DESY

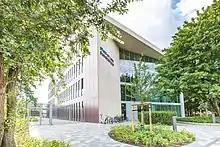
The Start-up Labs Bahrenfeld, an innovation centre of DESY, the University of Hamburg and the Free and Hanseatic City of Hamburg were opened in September 2021.

In parallel, as early as the 1960s, research groups from DESY, various universities and the Max Planck Society developed the technology for using the synchrotron radiation produced by the accelerators. To meet the rapidly growing national and European demand, DESY founded its own large laboratory: the Hamburg Synchrotron Radiation Laboratory HASYLAB, which opened in 1980. It provided measuring stations at DORIS, and it was here that the Israeli biochemist Ada Yonath (Nobel Prize in Chemistry 2009) conducted experiments from 1986 to 2004 that led to her deciphering the ribosome. From 1995, both synchrotron radiation and particle physics experiments were conducted at PETRA. In 2009, the PETRA facility was upgraded for exclusive use as a synchrotron radiation source for hard X-rays (PETRA III). Today, PETRA III serves over 40 experimental stations, and there are plans to expand it into the PETRA IV 3D X-ray microscope. With the shutdown of DORIS in early 2013, the name HASYLAB was abandoned, and the use of DESY's light sources has since been carried out in its Photon Science division.